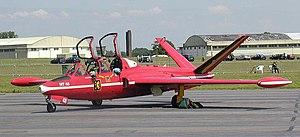
This image was copied from wikipedia:fr. The original description was: Fouga Magister CM-170R d'entraînement de l'Armée de l'Air belge. Photo prise par Adrian Pingstone, domaine public.